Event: Nepal Earthquake
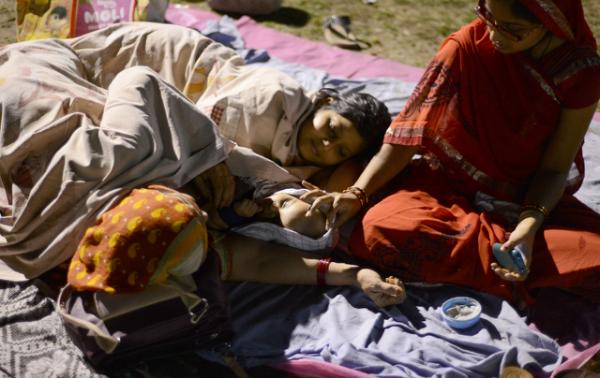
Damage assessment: no_damage